William H. Atherton

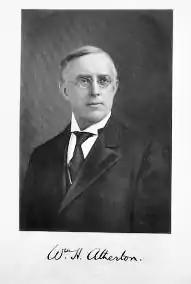
William H. Atherton

He was born on November 15, 1867, in Salford, Lancashire, the son of Joseph Atherton and Sarah Ann Nicholls. He lived at 320 Regent Road, Salford. His father is recorded as being a plumber and a glazier in the 1871 census.